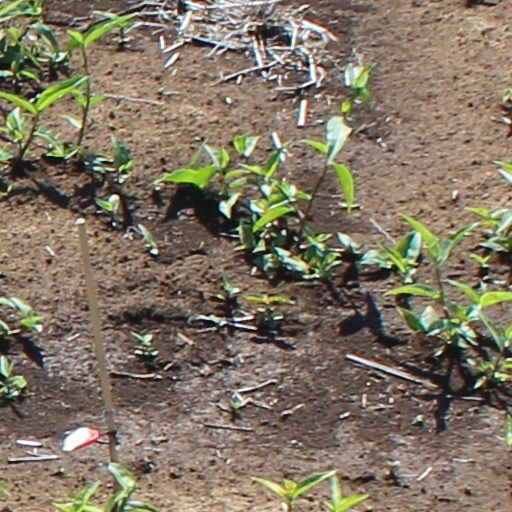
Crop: wheat